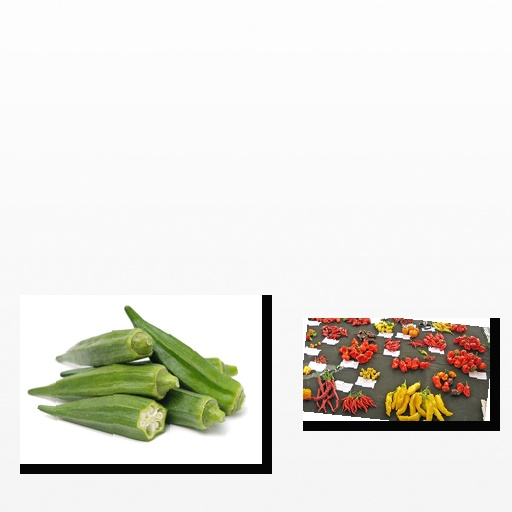
Food items: chili_pepper, okra